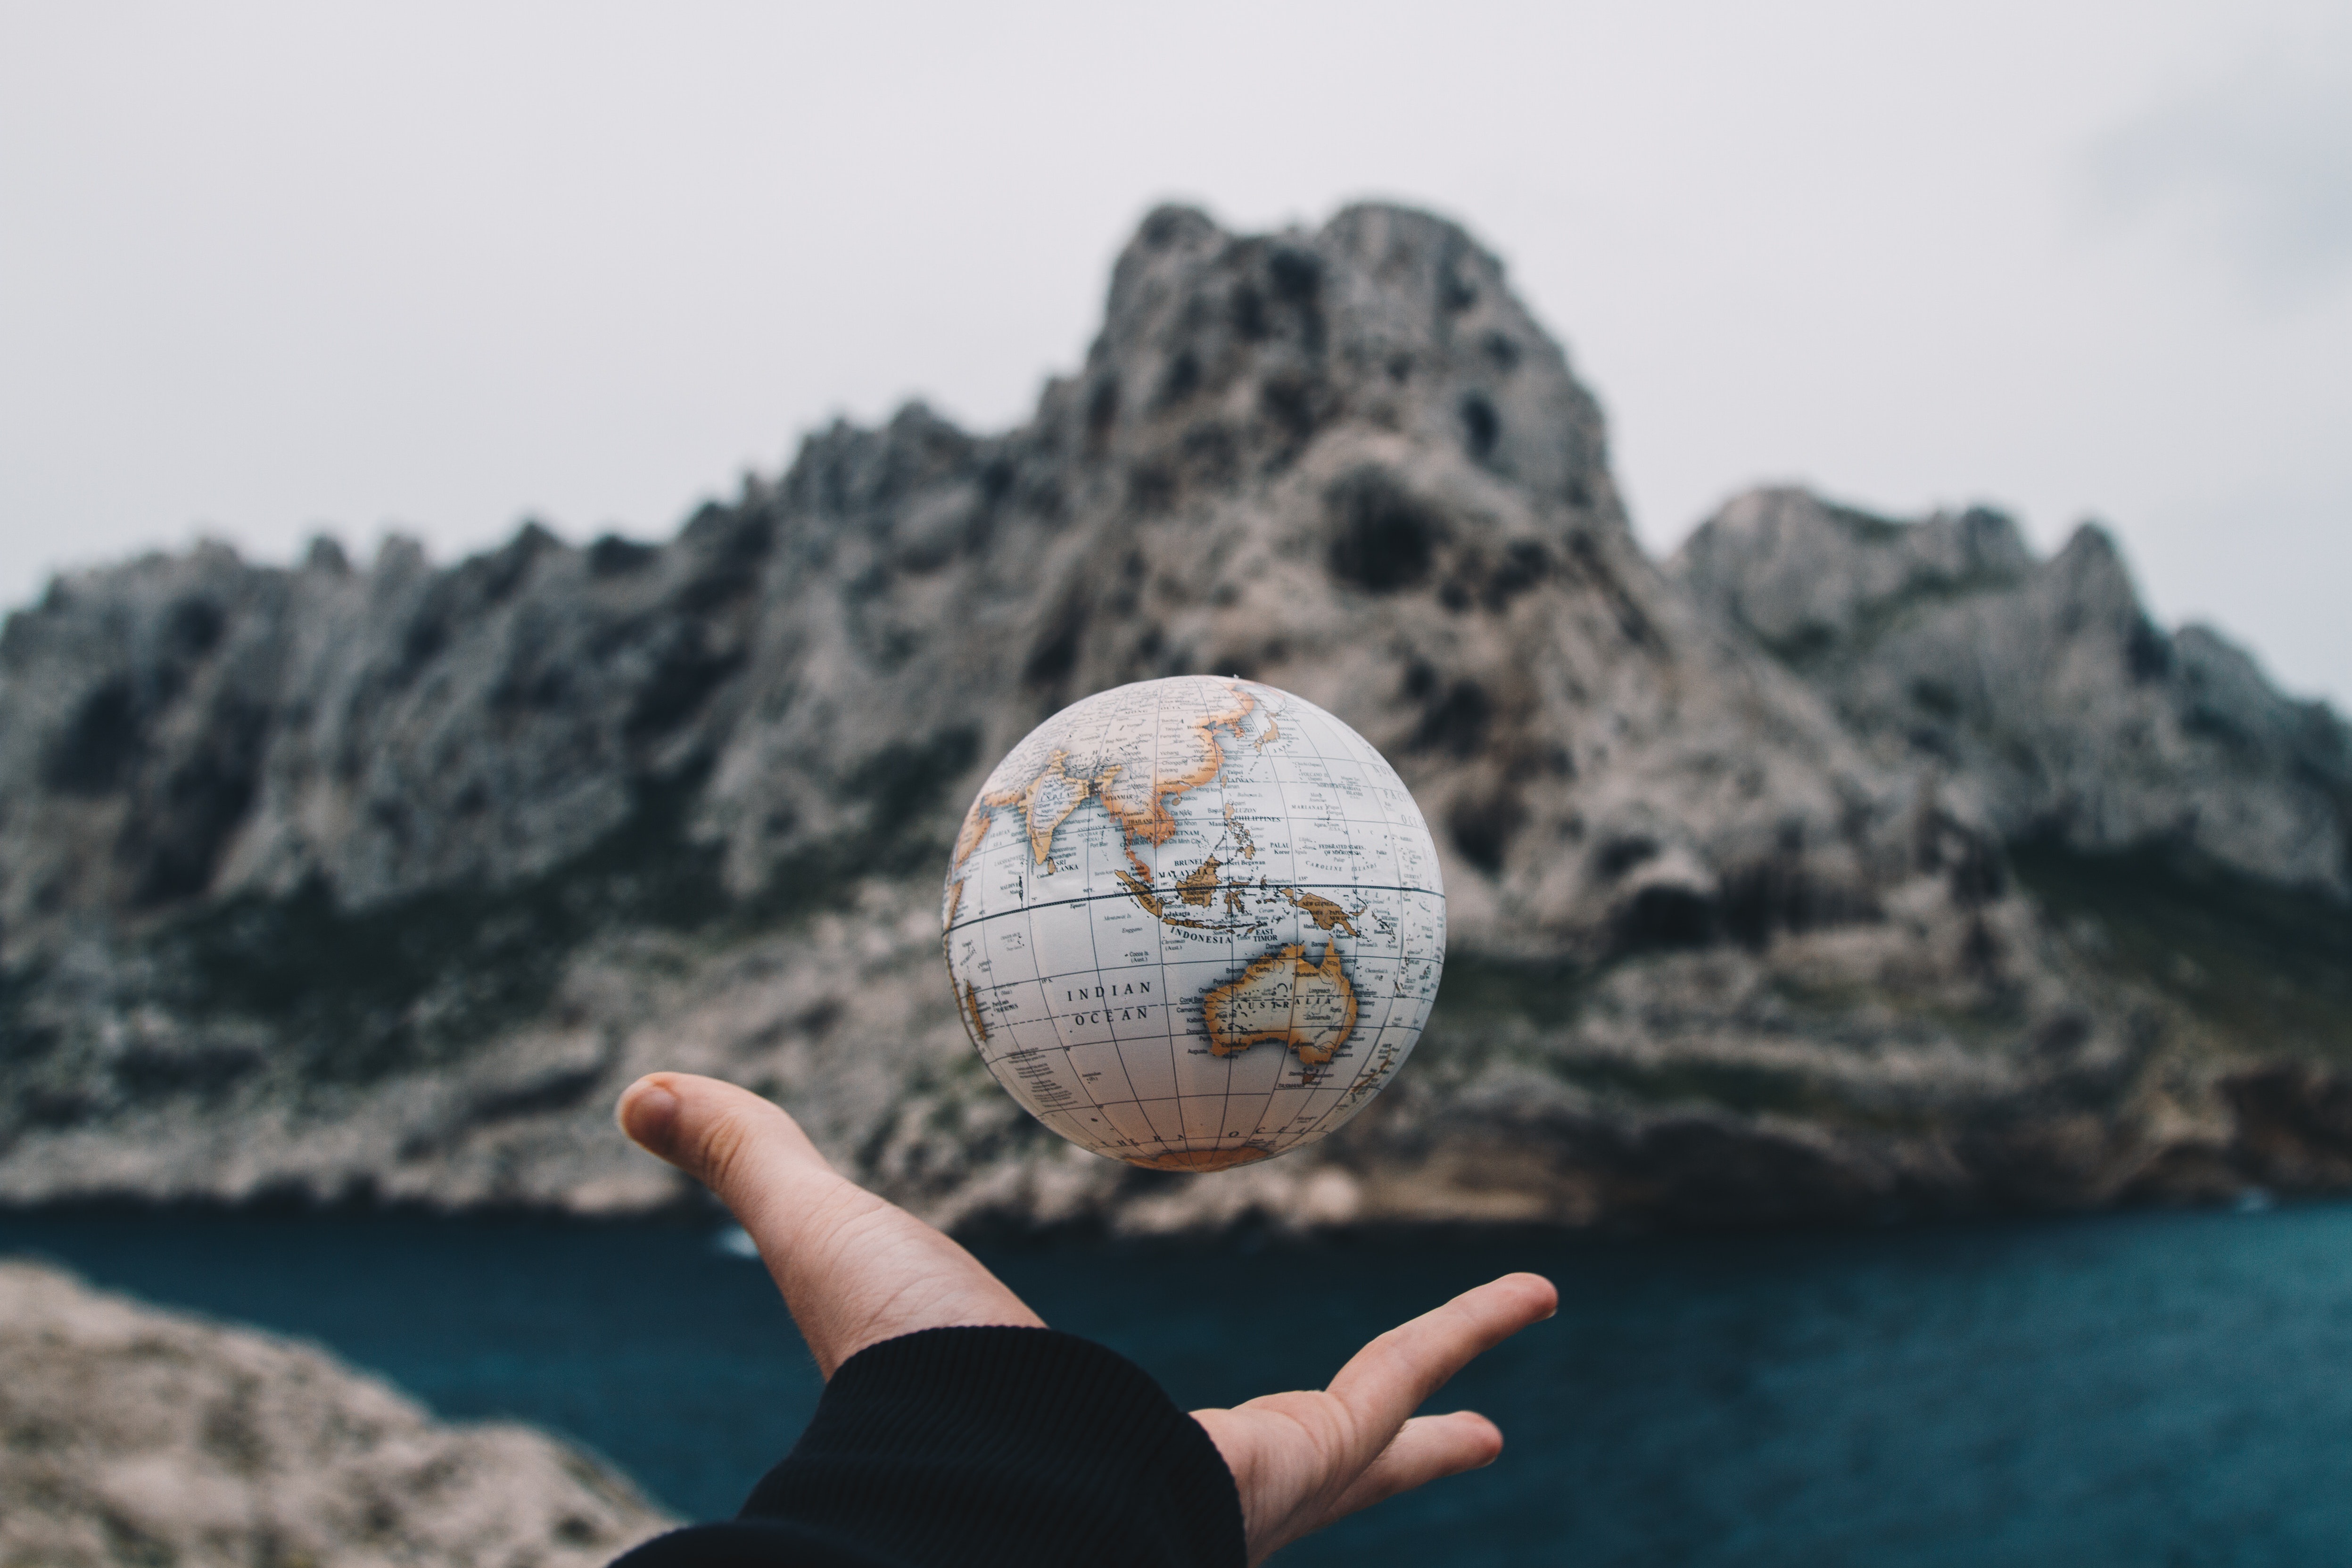
rock, hand, ball, soccer ball, football, geology, photography, world, mountain